Georgian scripts

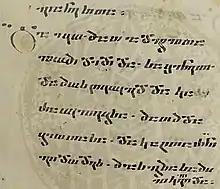
Nuskhuri of John Tornike collection of the Monastery of Iviron, 10th century.

Asomtavruli is the oldest Georgian script. The name means "capital letters", from "letter" and "principal/head". It is also known as Mrgvlovani "rounded", from "round", so named because of its round letter shapes. Despite its name, this "capital" script is unicameral.